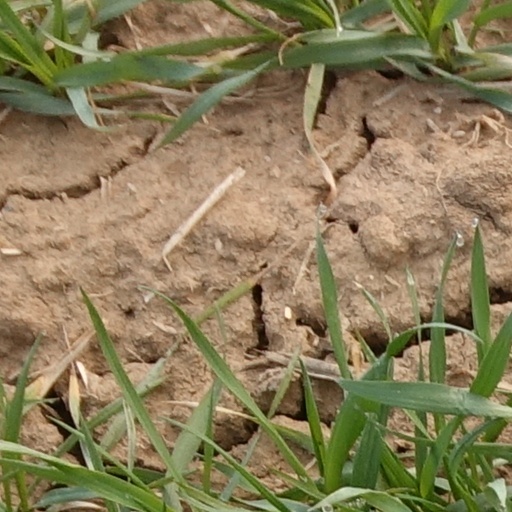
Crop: wheat